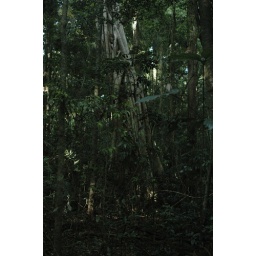
Another strangler fig tree in the rain forest at Mary Cairncross Reserve near Maleny, Australia, Oct 27, 2006.